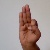
The image shows a hand gesture representing the letter 'F' in Indian Sign Language.